John Ford Elkington

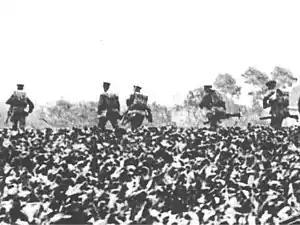
Retreating British troops near Saint-Quentin

Late on the night of 27 August Major Tom Bridges of the 4th (Royal Irish) Dragoon Guards arrived in the town. Bridges' C Squadron had been the first British unit to open fire on the Western Front on 22 August. Bridges was appalled at the prospect of a mass surrender to German forces and retrieved the agreement from the French mayor. Despite being outranked he told Elkington and Mainwaring to assemble their men and continue the retreat, offering to cover them with his cavalry squadron. The men were reluctant to do so until Bridges stated that unless they marched within 30 minutes he would leave no British soldier alive in the town. This had the desired effect and the two battalions continued their march.